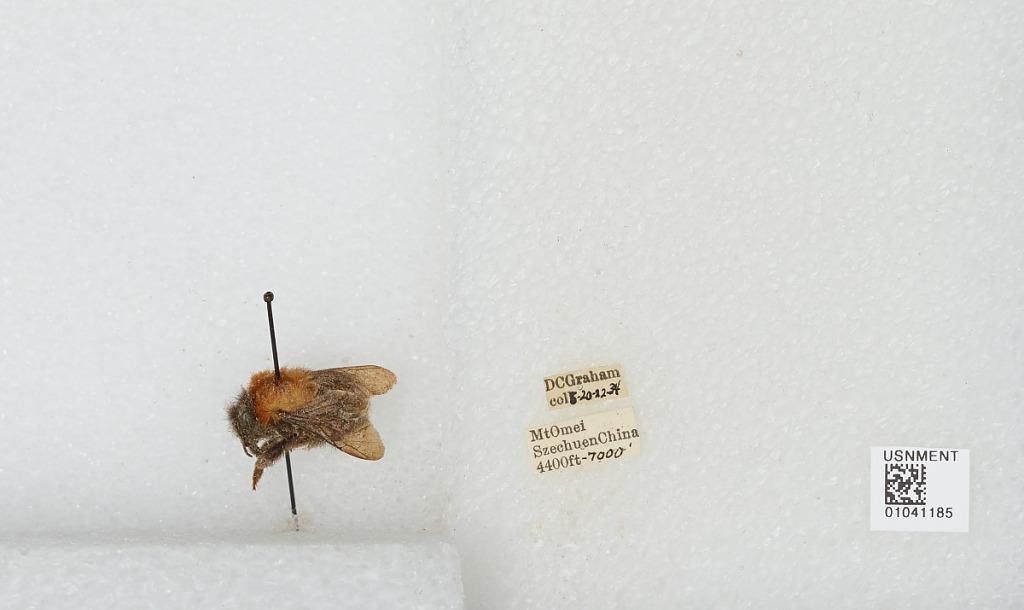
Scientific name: Bombus sp.
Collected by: D. Graham
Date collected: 1934-8-20
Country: China
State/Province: Sichuan
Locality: Mount Emei